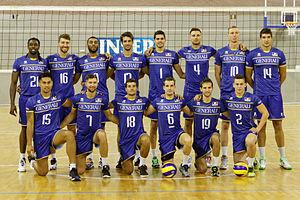
L'équipe de France de volley-ball est composée des meilleurs joueurs français sélectionnés par la Fédération française de volley-ball. Le 19 juillet 2015, elle remporte la Ligue mondiale de volley-ball 2015 avant de remporter le Championnat d'Europe de volley-ball masculin 2015 trois mois plus tard.
L'équipe de France de volley-ball participe en 2014 au tournoi de qualification, à la Ligue mondiale et au Championnat du monde.